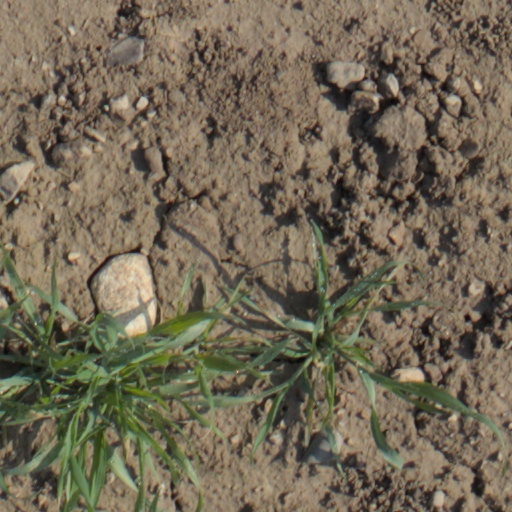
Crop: wheat